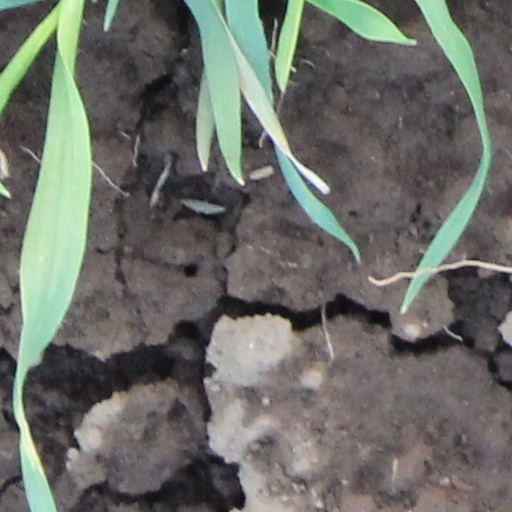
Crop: wheat